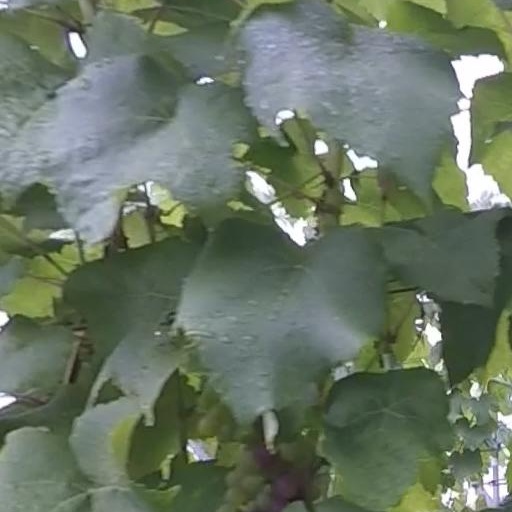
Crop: grape